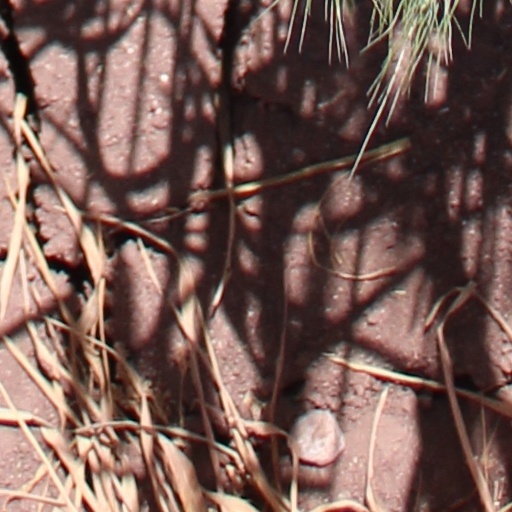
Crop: wheat